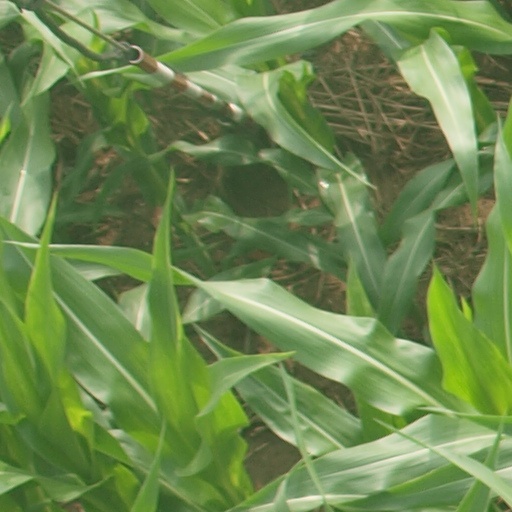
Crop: maize; corn